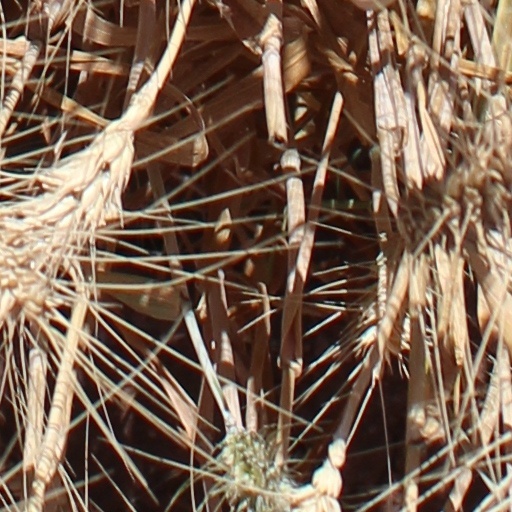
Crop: wheat